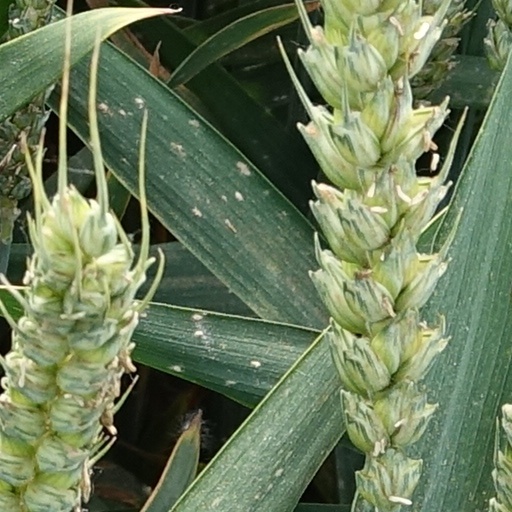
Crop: wheat